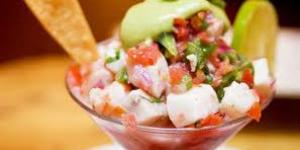
ceviche de jalisco